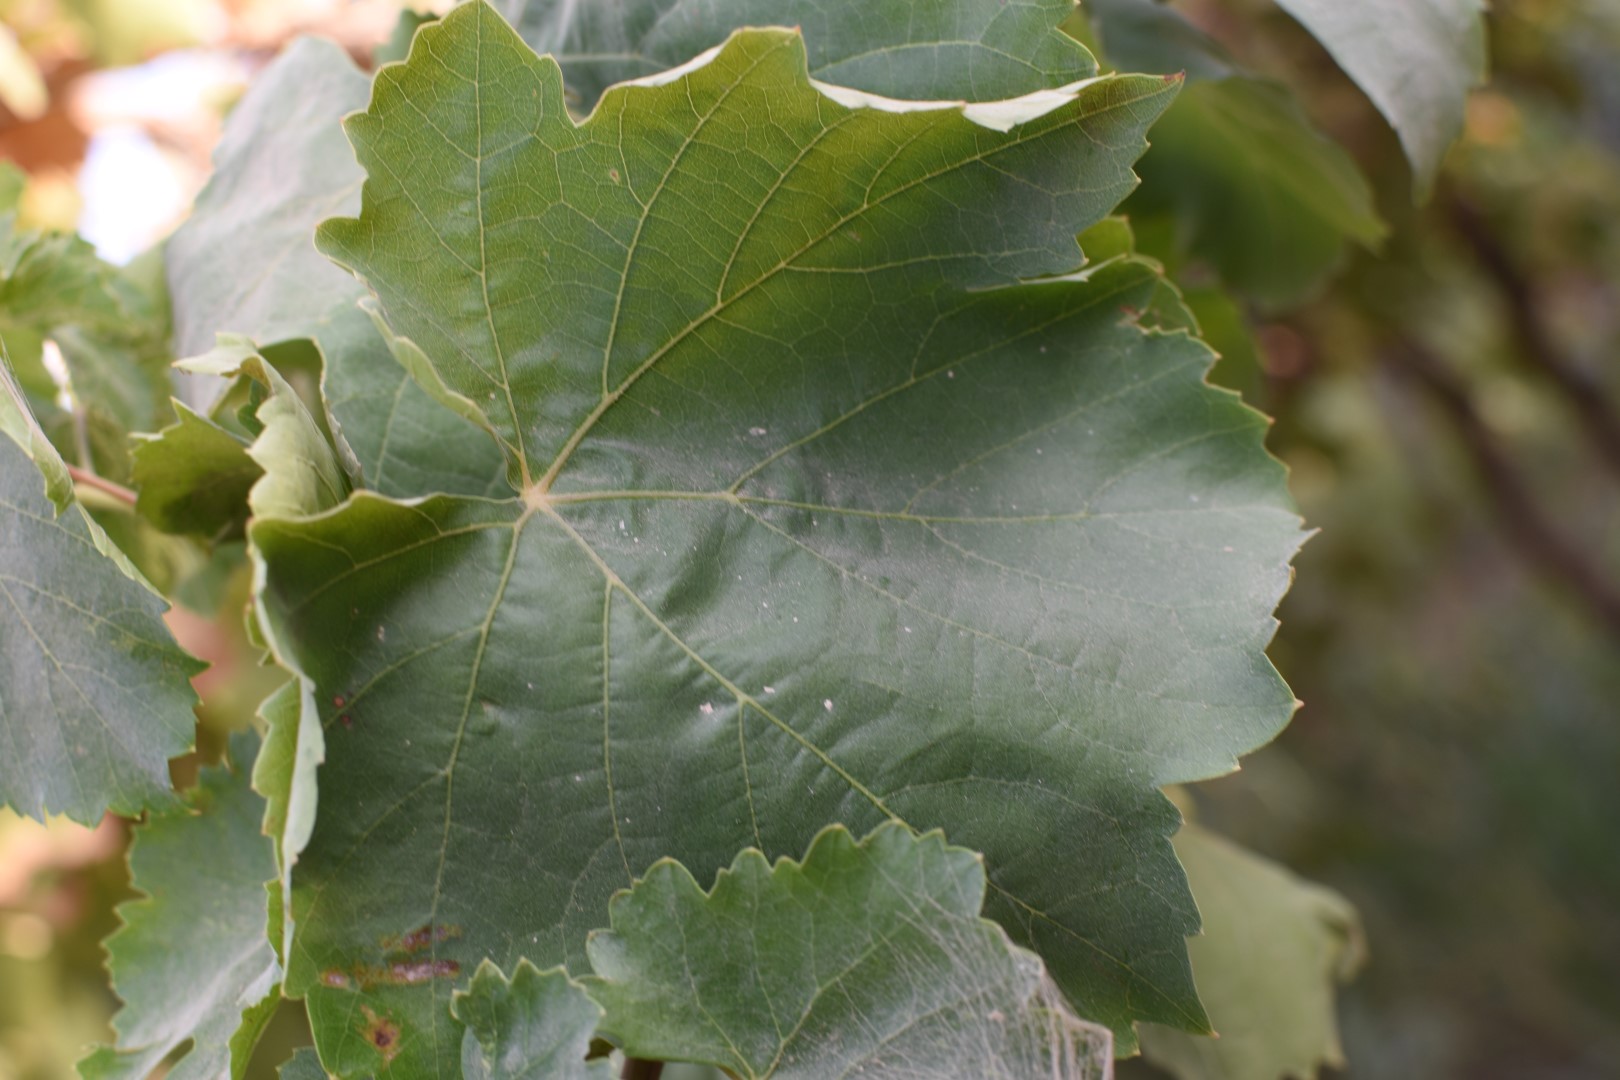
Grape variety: Thompson Seedless